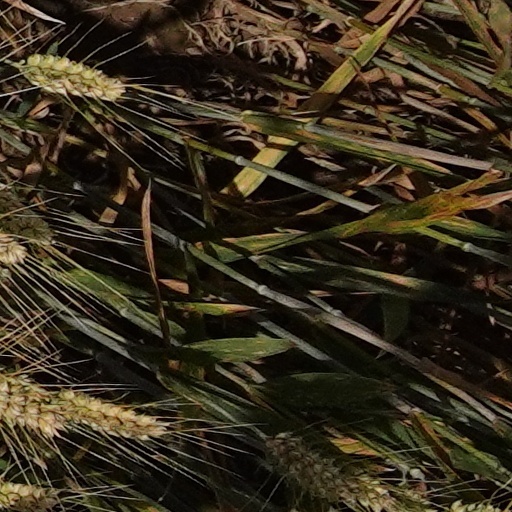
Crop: wheat